Mitch Canham

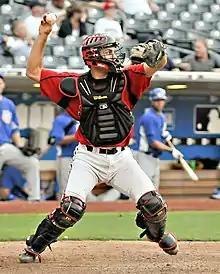
Canham playing for the Lake Elsinore Storm in 2008

Mitchell Dean Canham (born September 25, 1984) is an American baseball coach and former catcher, who is the current head baseball coach of the Oregon State Beavers. He previously served as manager for the Clinton LumberKings, Modesto Nuts, and Arkansas Travelers.